Jōdo-shū

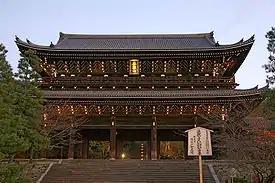
Sanmon of Chion-in, the headquarters of the Chinzei branch

A generation later, Bencho's disciple, Ryōchū (1199–1287), became his disciple for a year, and then spread Benchō's and Hōnen's teachings throughout Japan before reaching the new capital at Kamakura. Ryōchū helped to legitimize the "Chinzei branch" of Jōdo-shū as the mainstream one, and is credited as the 3rd Patriarch accordingly. He also referred to Benchō, his teacher, as the 2nd Patriarch after Hōnen. Ryōchū's teaching was in direct opposition to those of another teacher popular at the time, Chōsai.